Ona Speedway

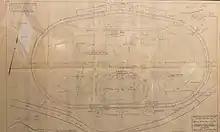
Blueprint of the planned Ona, WV Motorsports Park

The track hosted two NASCAR Cup Series races in the 1970s and became a local concert venue.